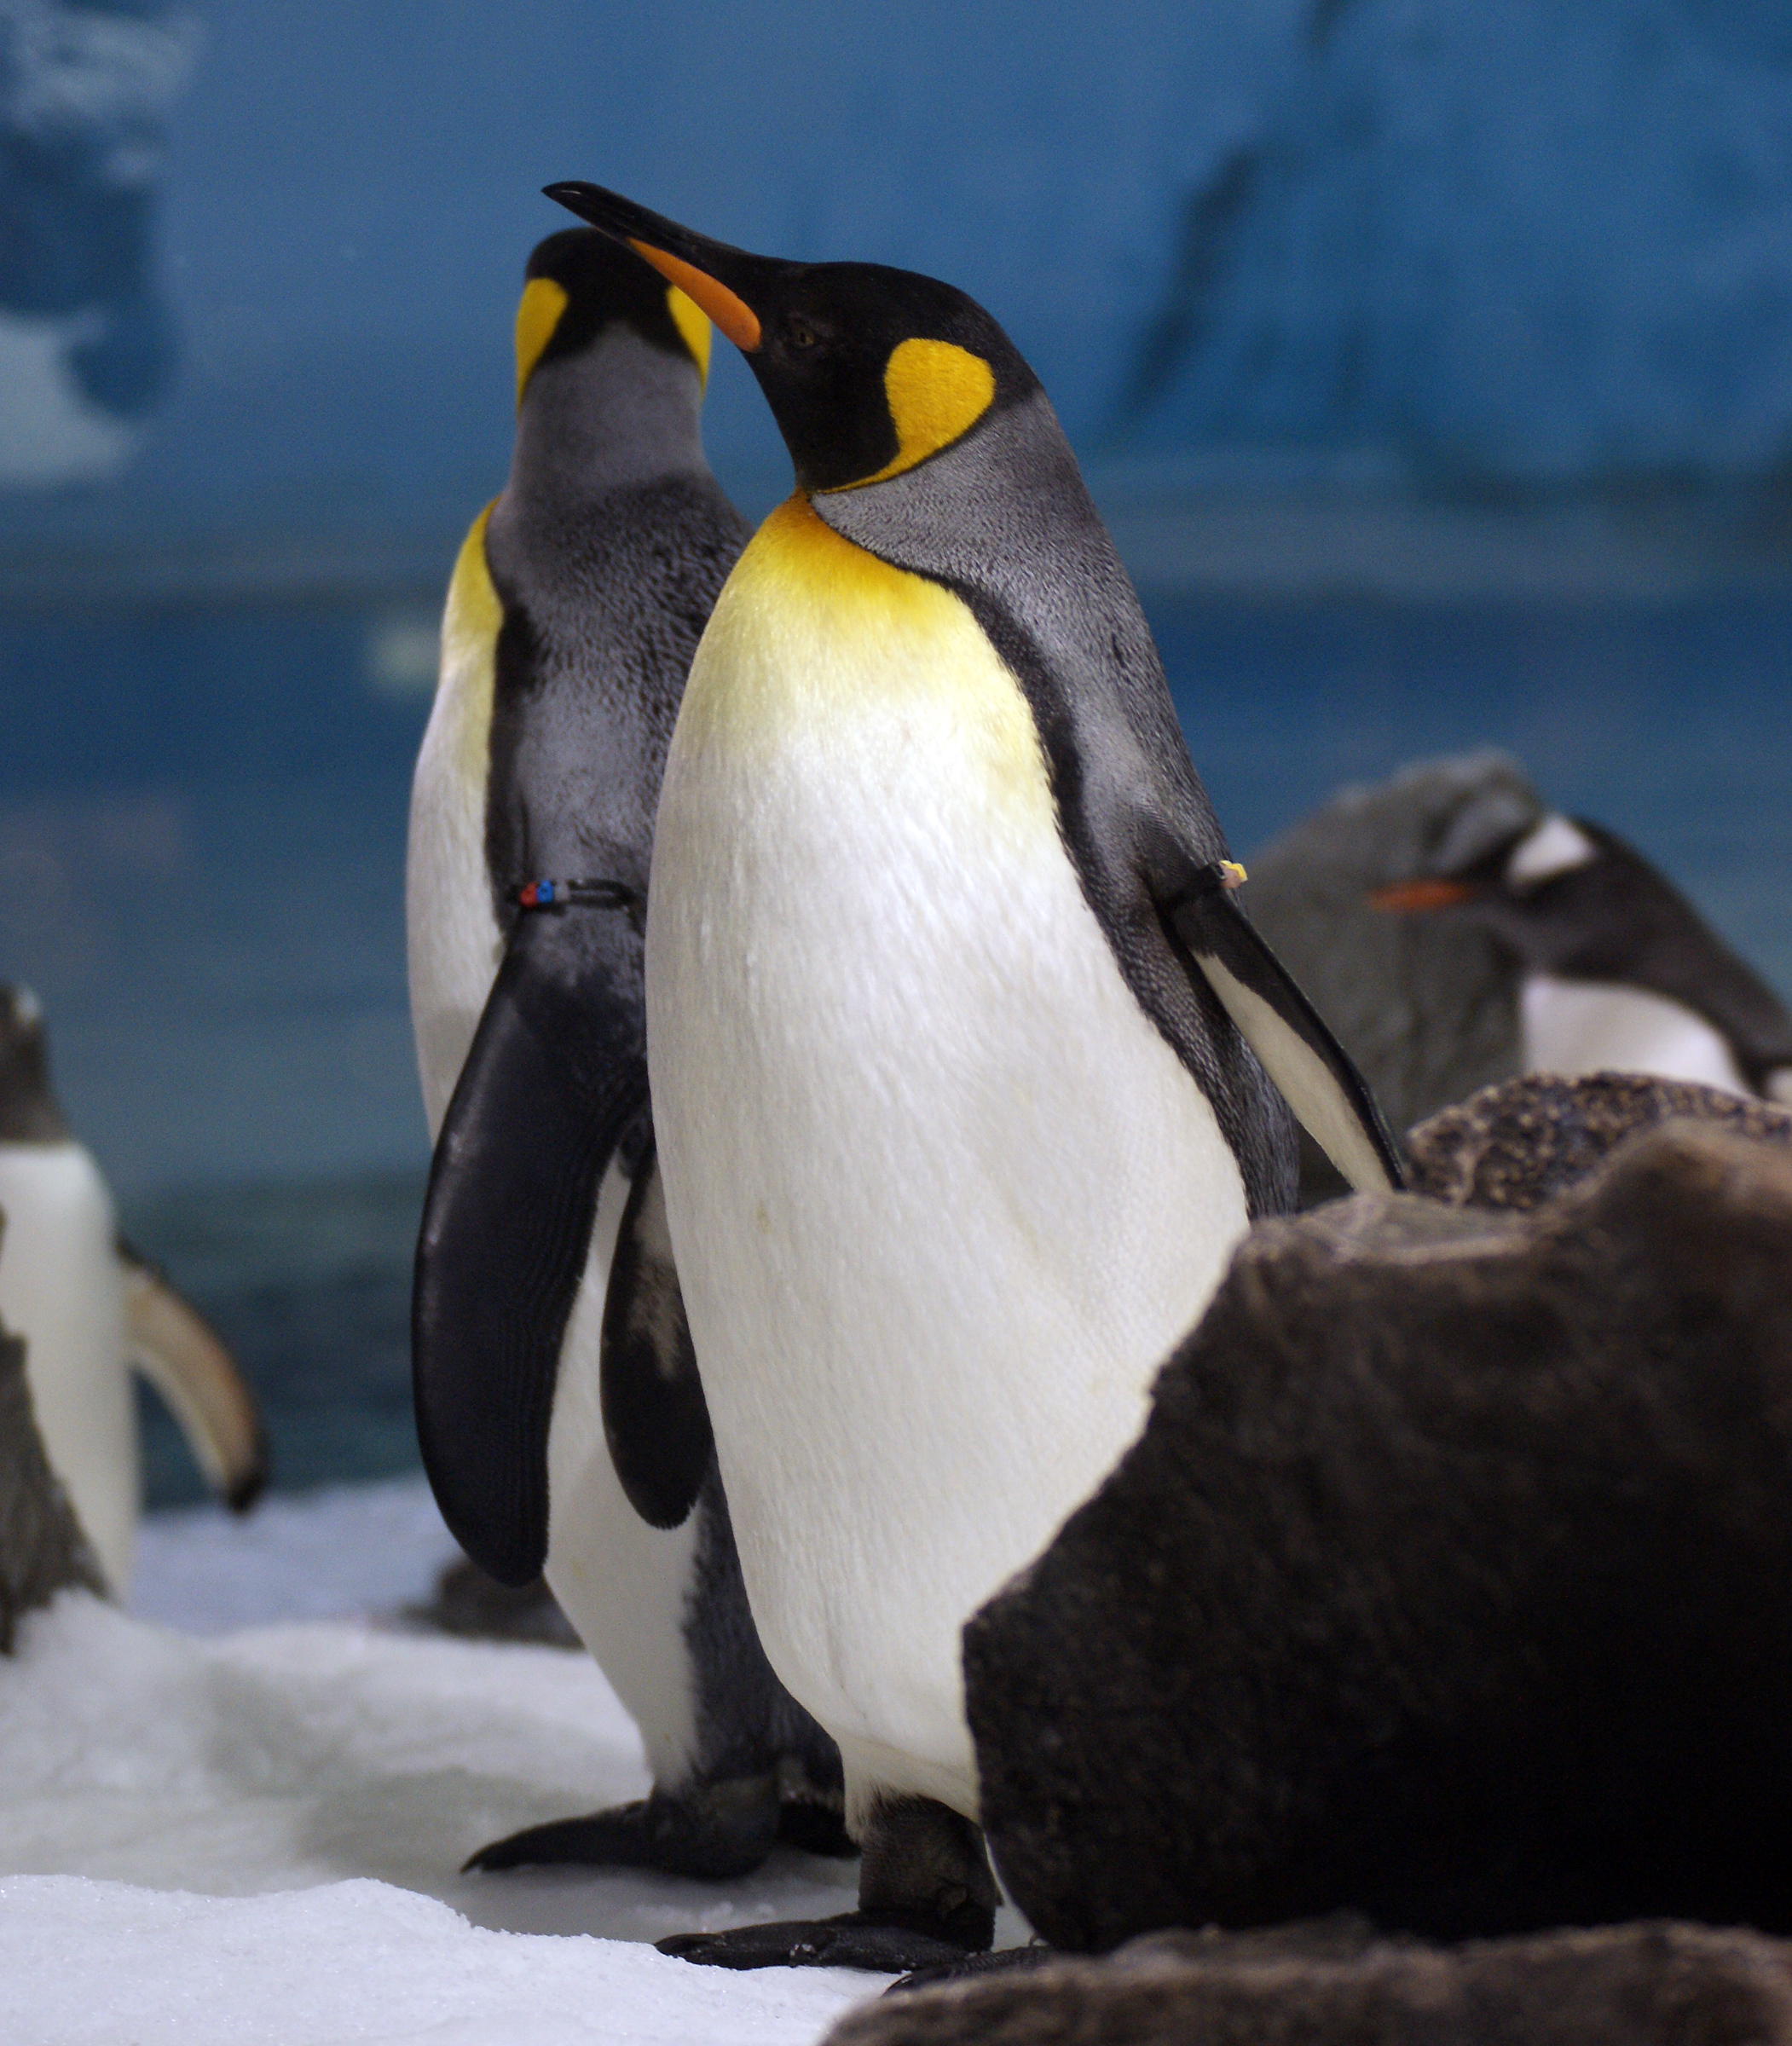
bird, wildlife, beak, fauna, penguin, australia, king, publicdomain, seabirds, vertebrate, queensland, kingpenguin, seaworldthemepark, goldcoastsightseeing, seaworldaustralia, thingstodogoldcoast, seaworld, aptenodytespatagonicus, flightless bird, king penguin, seaworldgoldcoastaustralia